Singapore Airlines fleet

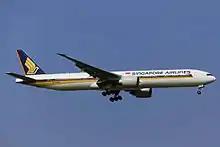
Boeing 777-300ER

Singapore Airlines' 777-200ERs were the first to enter service, with the first delivered on 5 May 1997. While Singapore Airlines lists some of its 777-200ER jets as 777-200 aircraft, all of the supposed -200 series aircraft were built with enhancements usually exclusive to the -200ER, with the single modification being the Trent 892 engines derated to the -884 spec used on the standard -200 aircraft, reducing the MTOW and thus aircraft fees at the airport when categorized by maximum takeoff weight (MTOW).